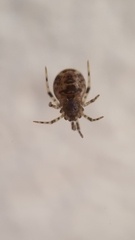
Species: Parasteatoda_tepidariorum